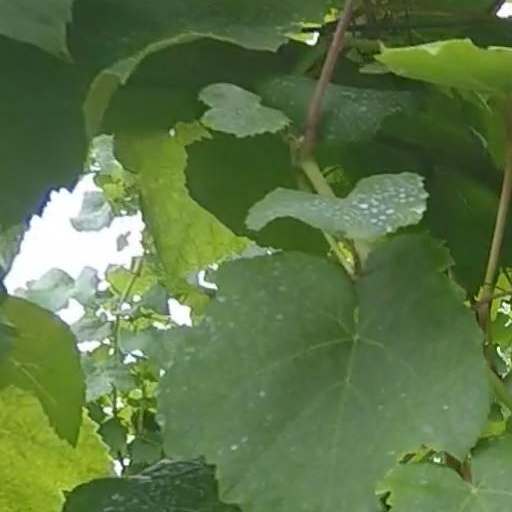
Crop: grape